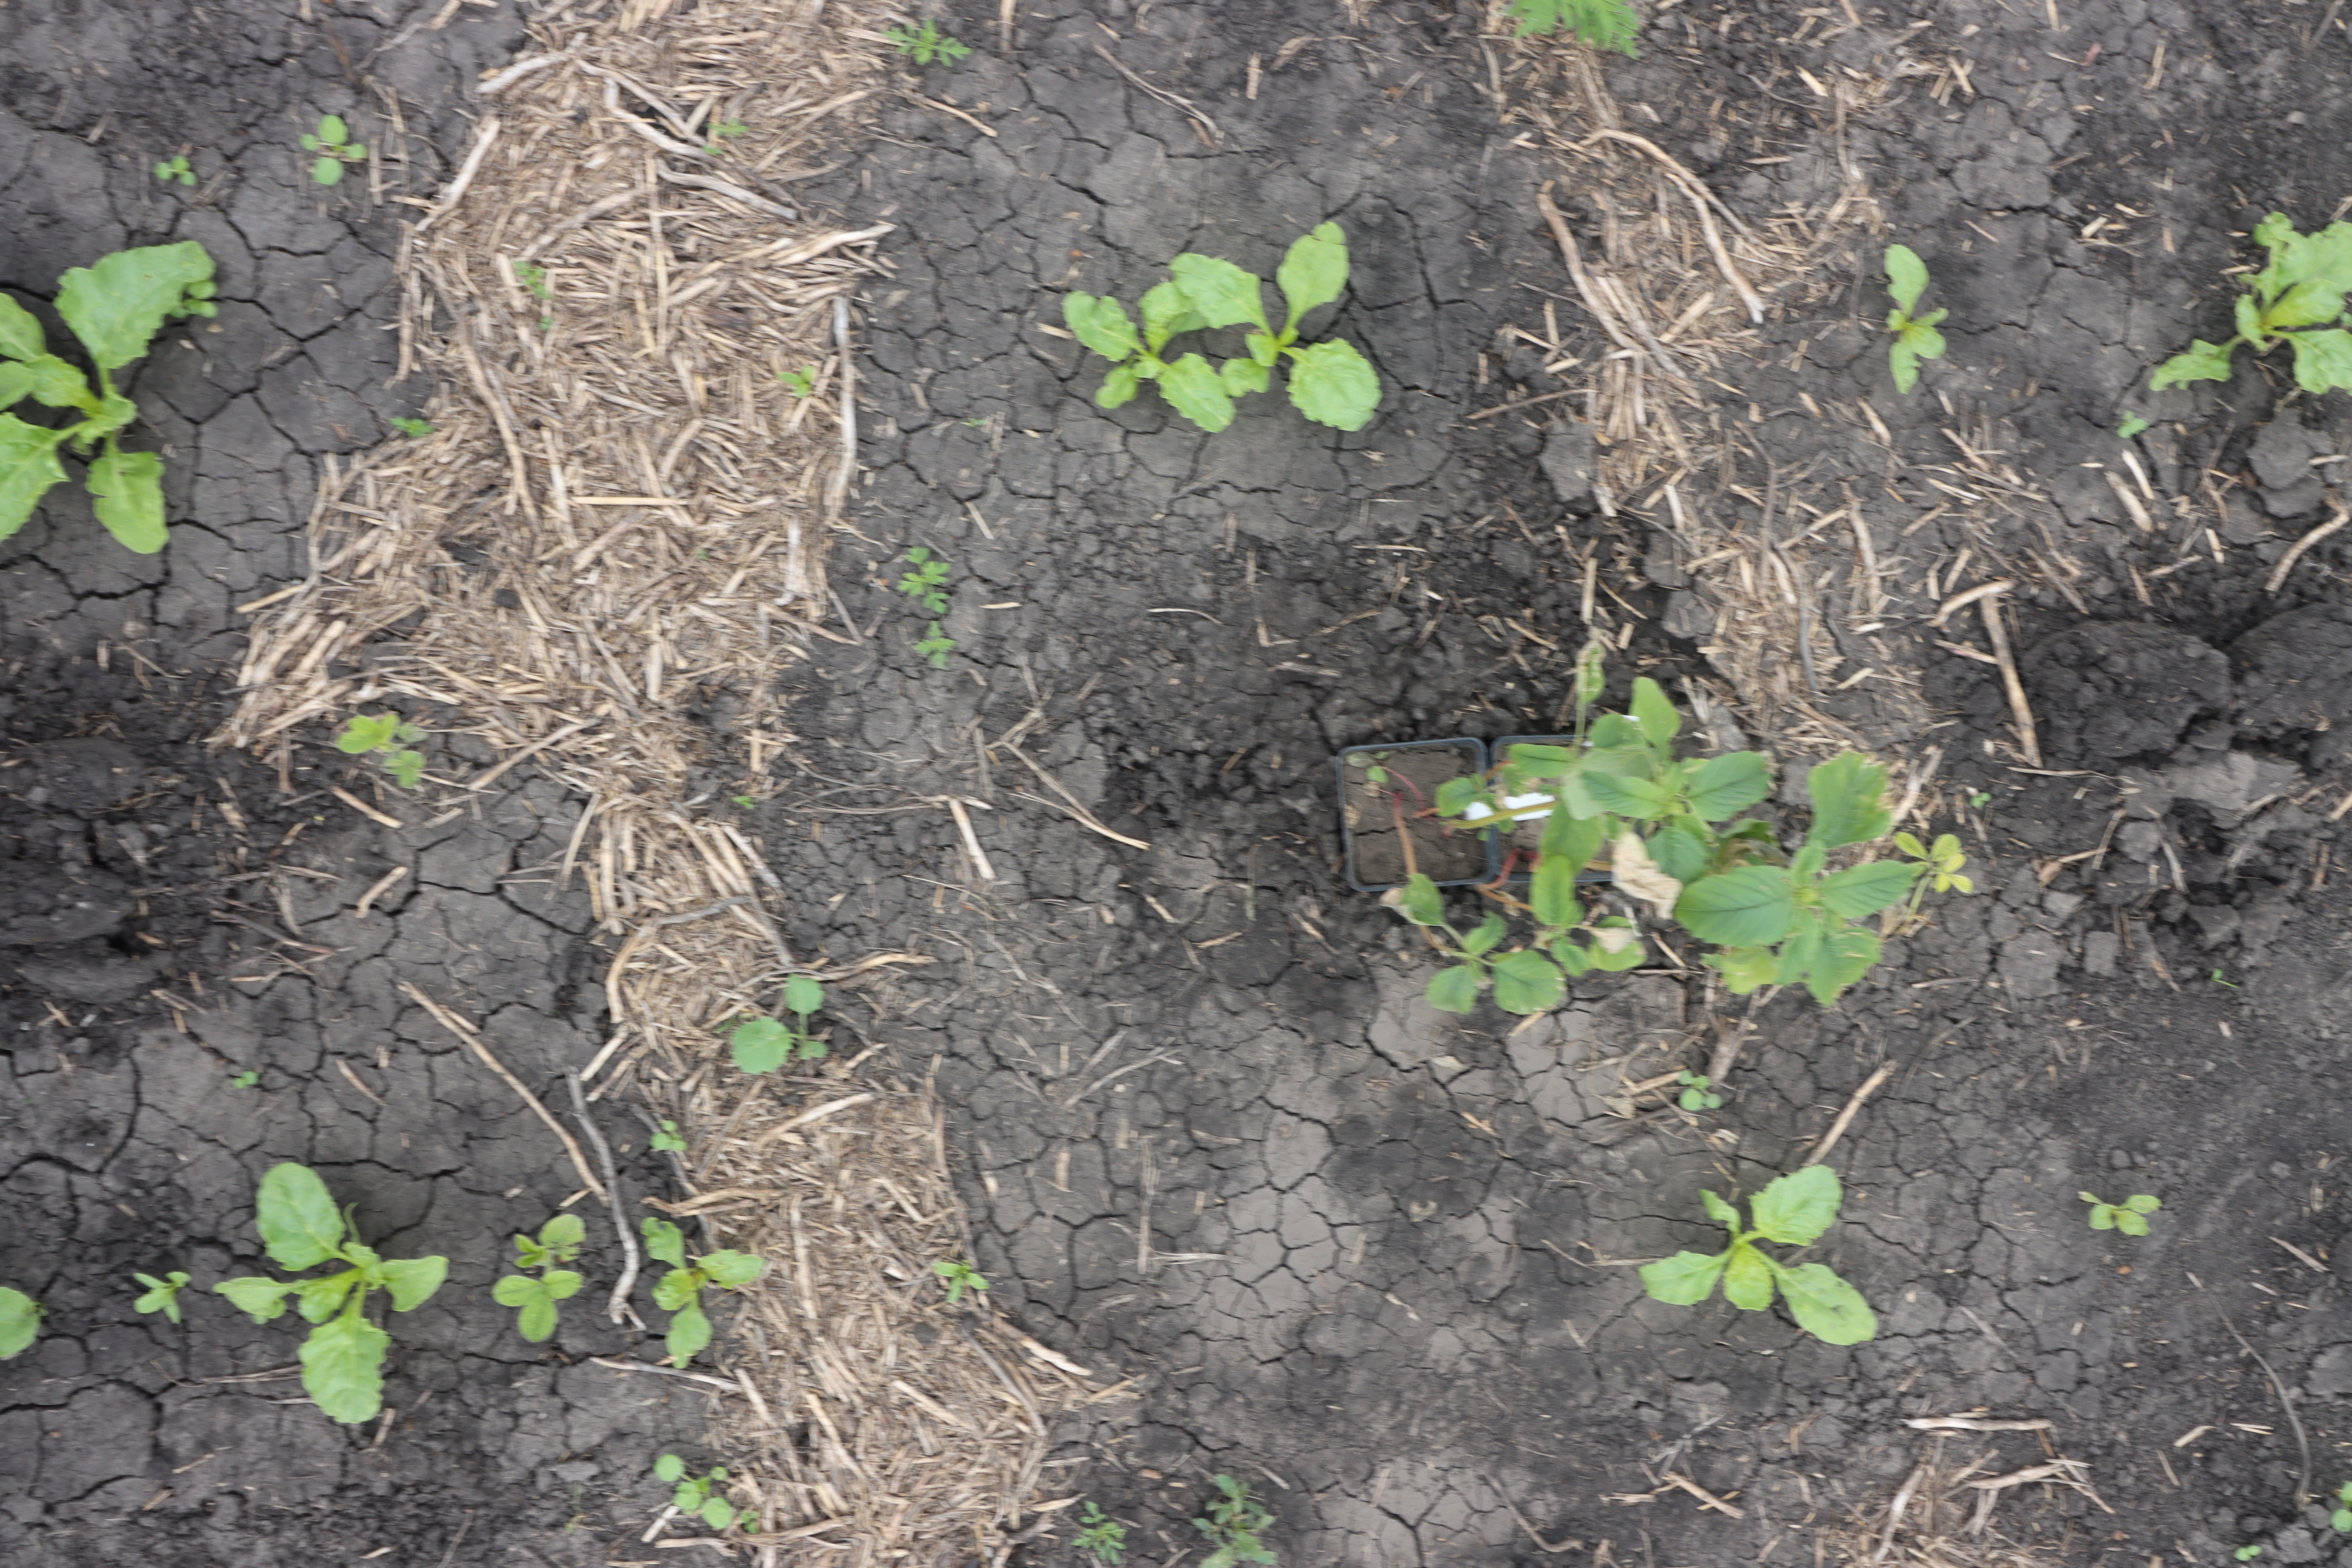
Crop: Sugar beet
Objects: Sugar beet, Sugar beet, Sugar beet, Sugar beet, Sugar beet, Redroot Pigweed, Sugar beet, Redroot Pigweed, Soybean, Sugar beet, Canola